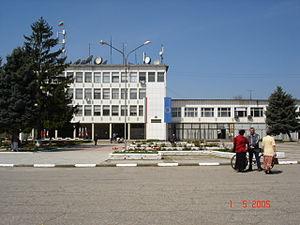
Brégovo est une ville située dans le nord-ouest de la Bulgarie.
La commune de Brégovo est située dans le nord-ouest de la Bulgarie.